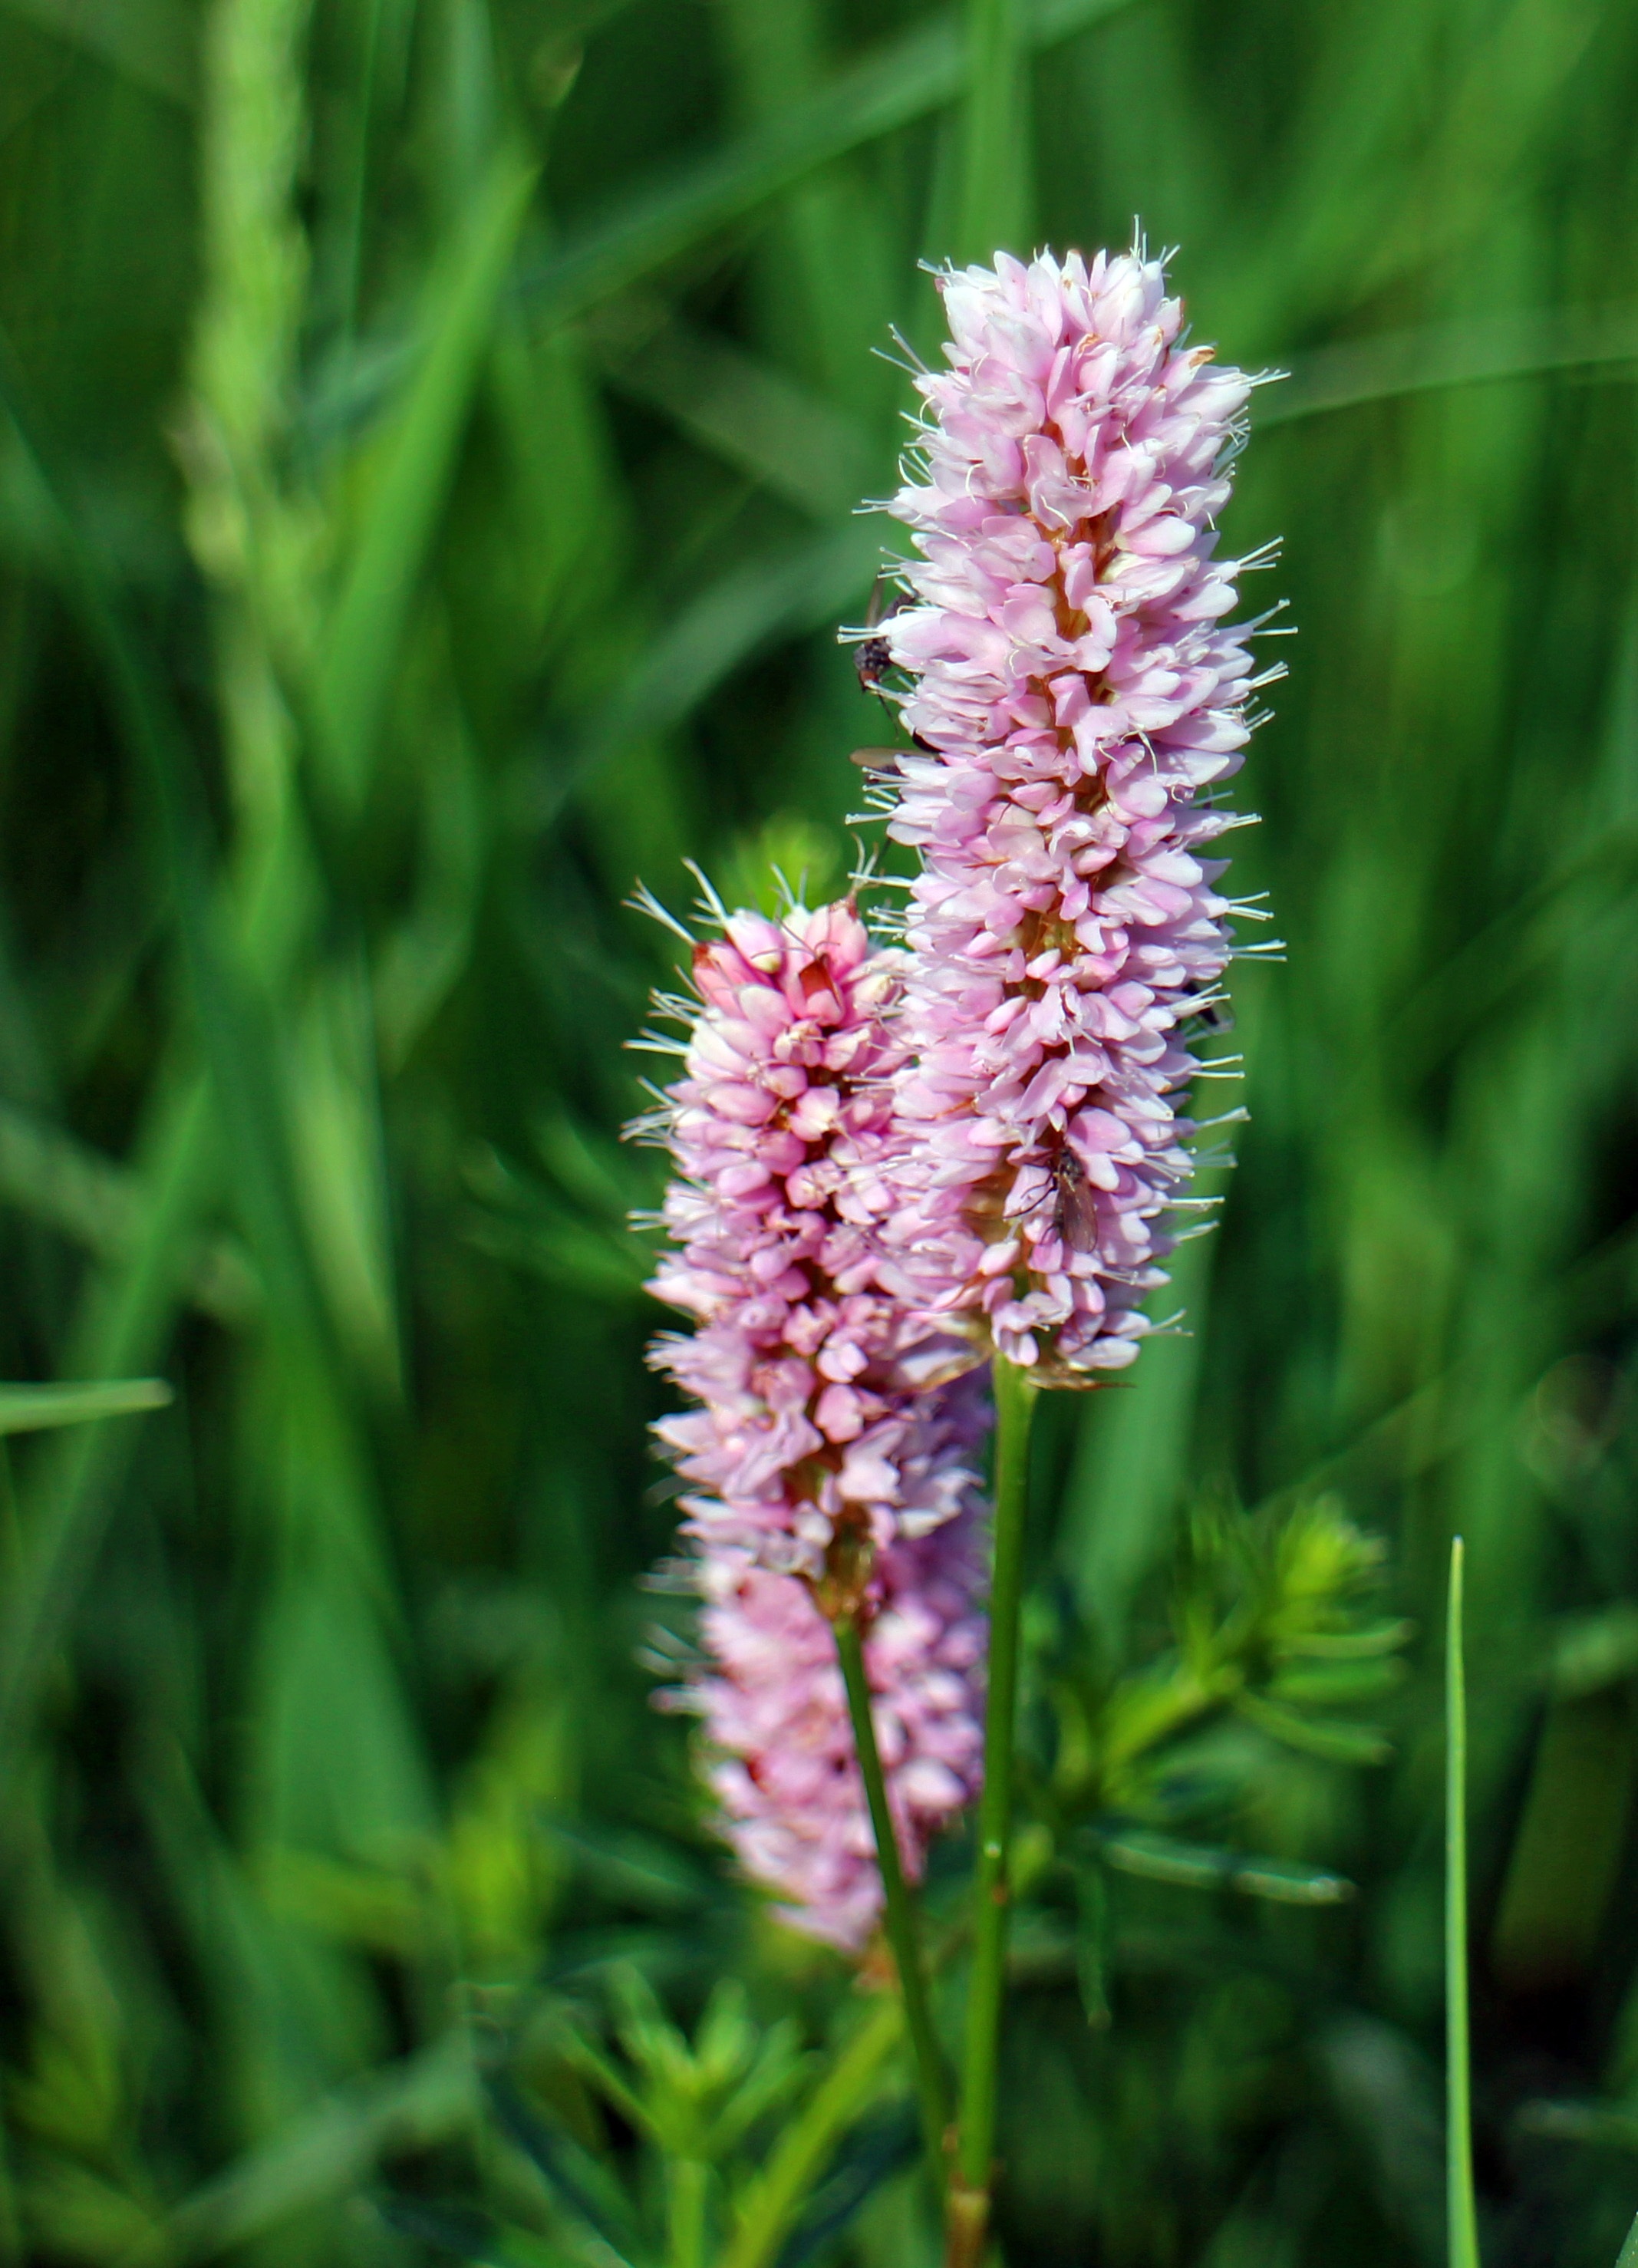
nature, grass, blossom, plant, meadow, prairie, flower, purple, bloom, herb, botany, flora, wild flower, wildflower, flowers, violet, macro photography, flowering plant, grassland plants, knotweed, snakes knotweed, grass family, plant stem, land plant, dactylorhiza praetermissa, showed knotweed